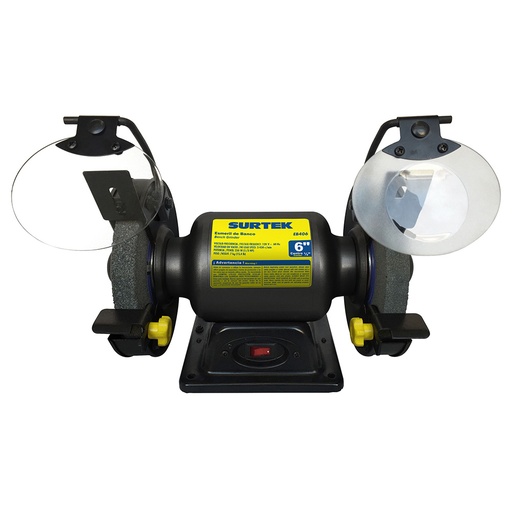
Esmeril De Banco 6" 250 W 120 V 3450 Rpm Surtek EB406
Brand: Baratools
-Voltaje: 120V -Frecuencia: 60hz -Fases: 1 -Bocas con diseño lobular sin esquinas "super drive" que eliminan esfuerzos y propician una máxima resistencia y duración. Acero aleado y tratado térmicamente para máxima resistencia y duración -Velocidad del motor: 3450 rpm
Category: Hardware > Tools > Grinders > Bench Grinders